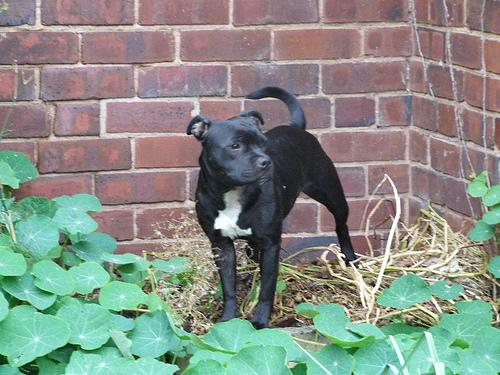
Breed: staffordshire bull terrier